William Henry Cushing

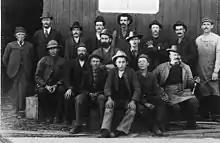
Cushing and the staff of his lumber mill, 1894

Cushing was elected Calgary town councillor for a term beginning on January 20, 1890. He remained in that capacity until January 16, 1893. Two years later he became an alderman on the council of Calgary, which was now a city. He served as alderman from January 7, 1895, until January 4, 1897, and again from May 1899 until January 2, 1900. During his last term he was elected the thirteenth mayor of Calgary, a position he held from January 2, 1900, until January 7, 1901. He subsequently served another term as alderman from January 6, 1902, until January 2, 1905.